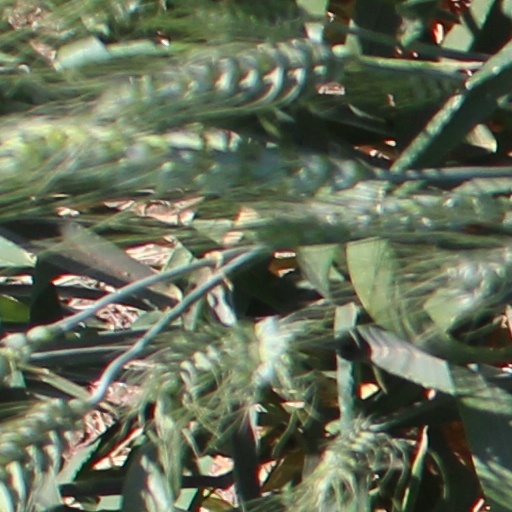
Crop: wheat